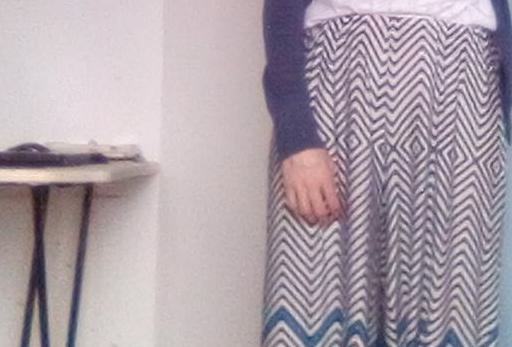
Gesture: no_gesture